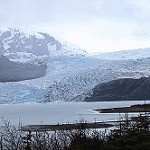
Label: glacier